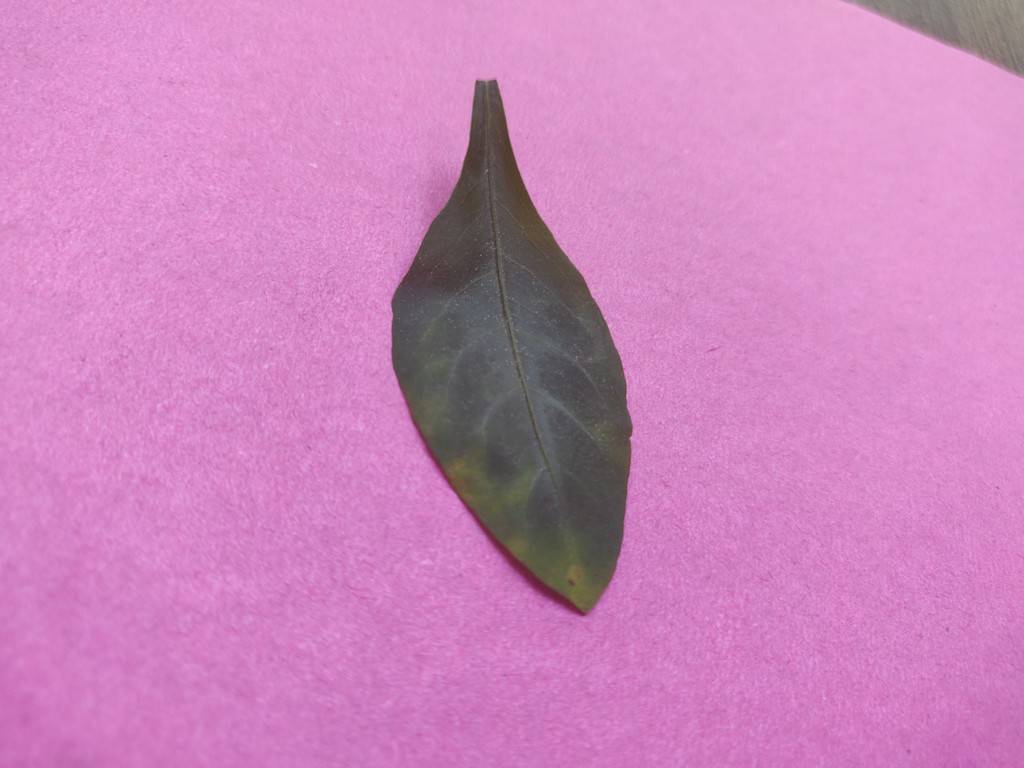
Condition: Unhealthy
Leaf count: single
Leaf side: front